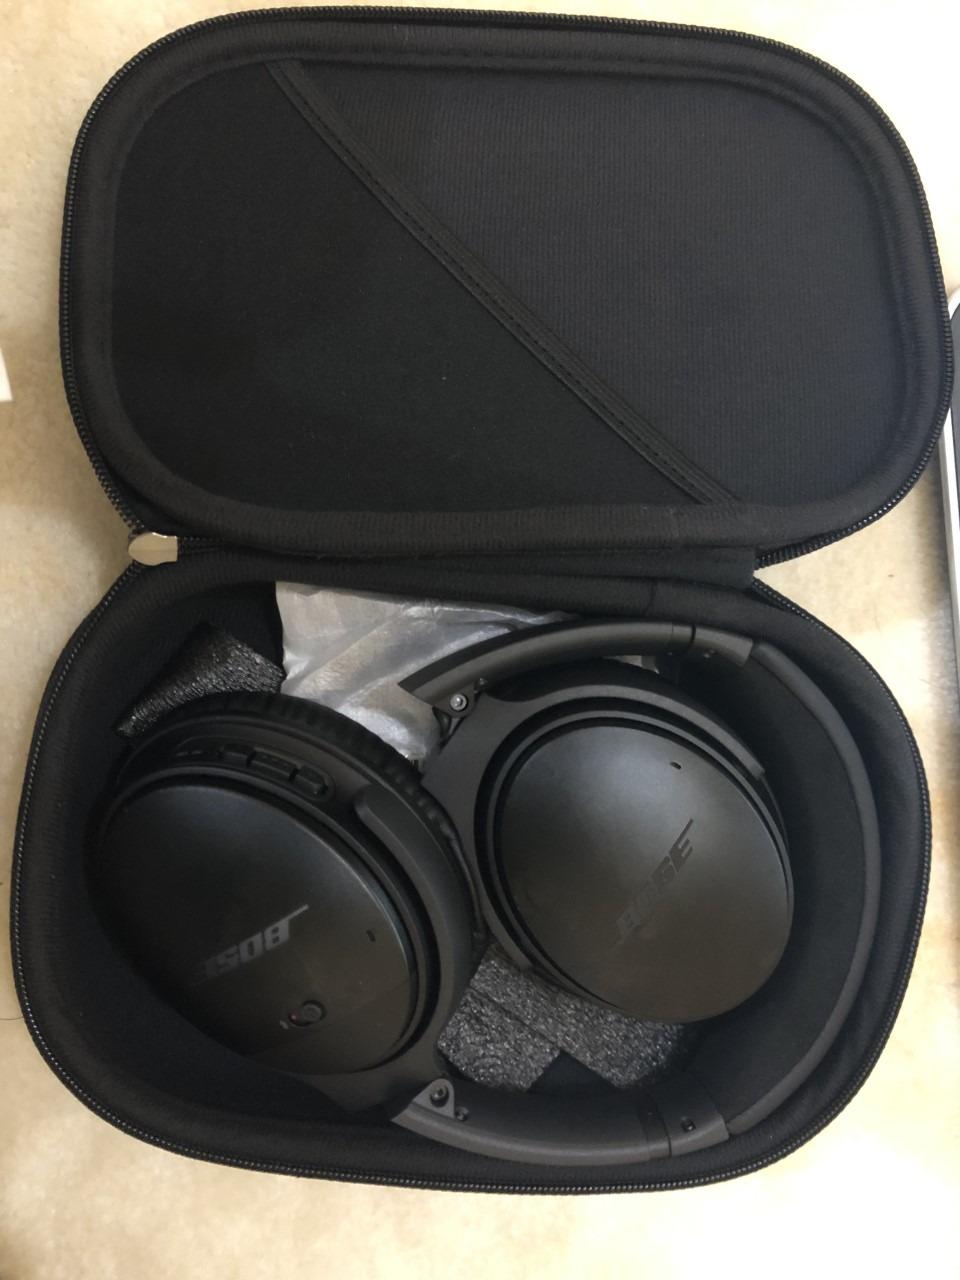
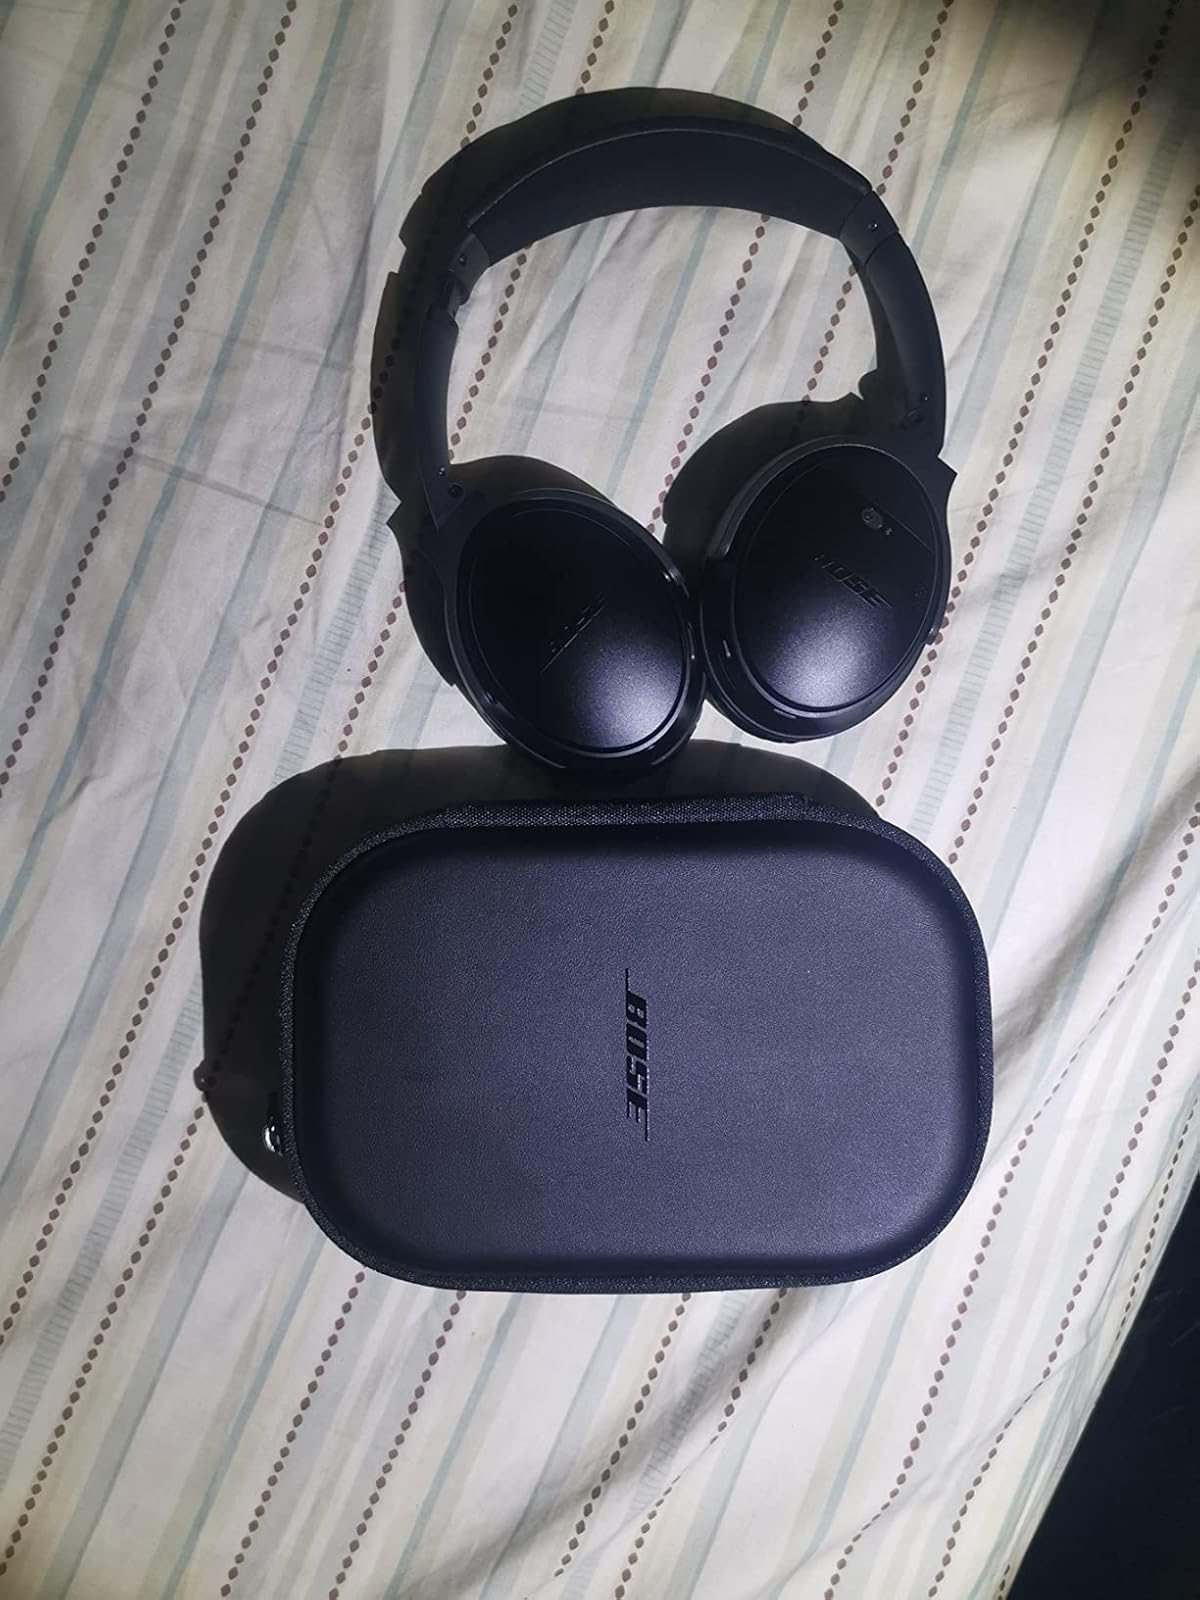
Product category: headphones
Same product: yes